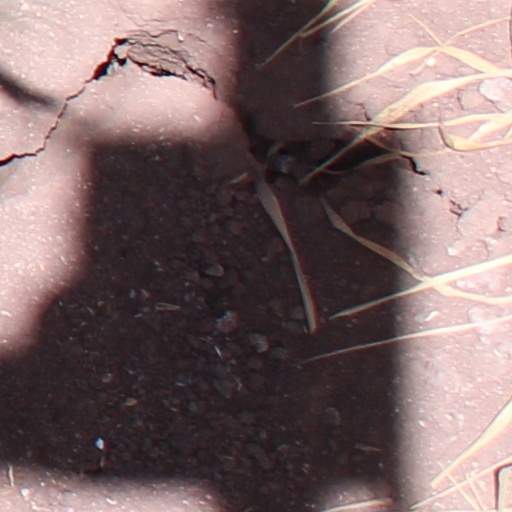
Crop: wheat